Jan Lindholm

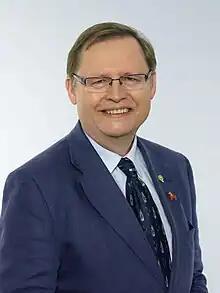
Jan Lindholm

Jan Lindholm (born 1951) is a Swedish Green Party politician, member of the Riksdag since 2004.